Mohammed Abukhousa

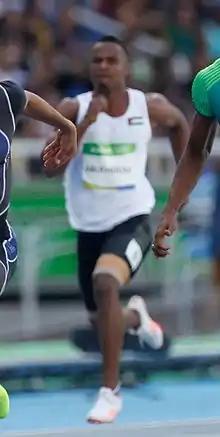
Abukhousa at the 2016 Olympics

Mohammed Abukhousa (born 30 December 1992) is a Palestinian sprinter. He competed at the 2013 and 2015 World Championships and at the 2016 Summer Olympics without advancing from the first round.